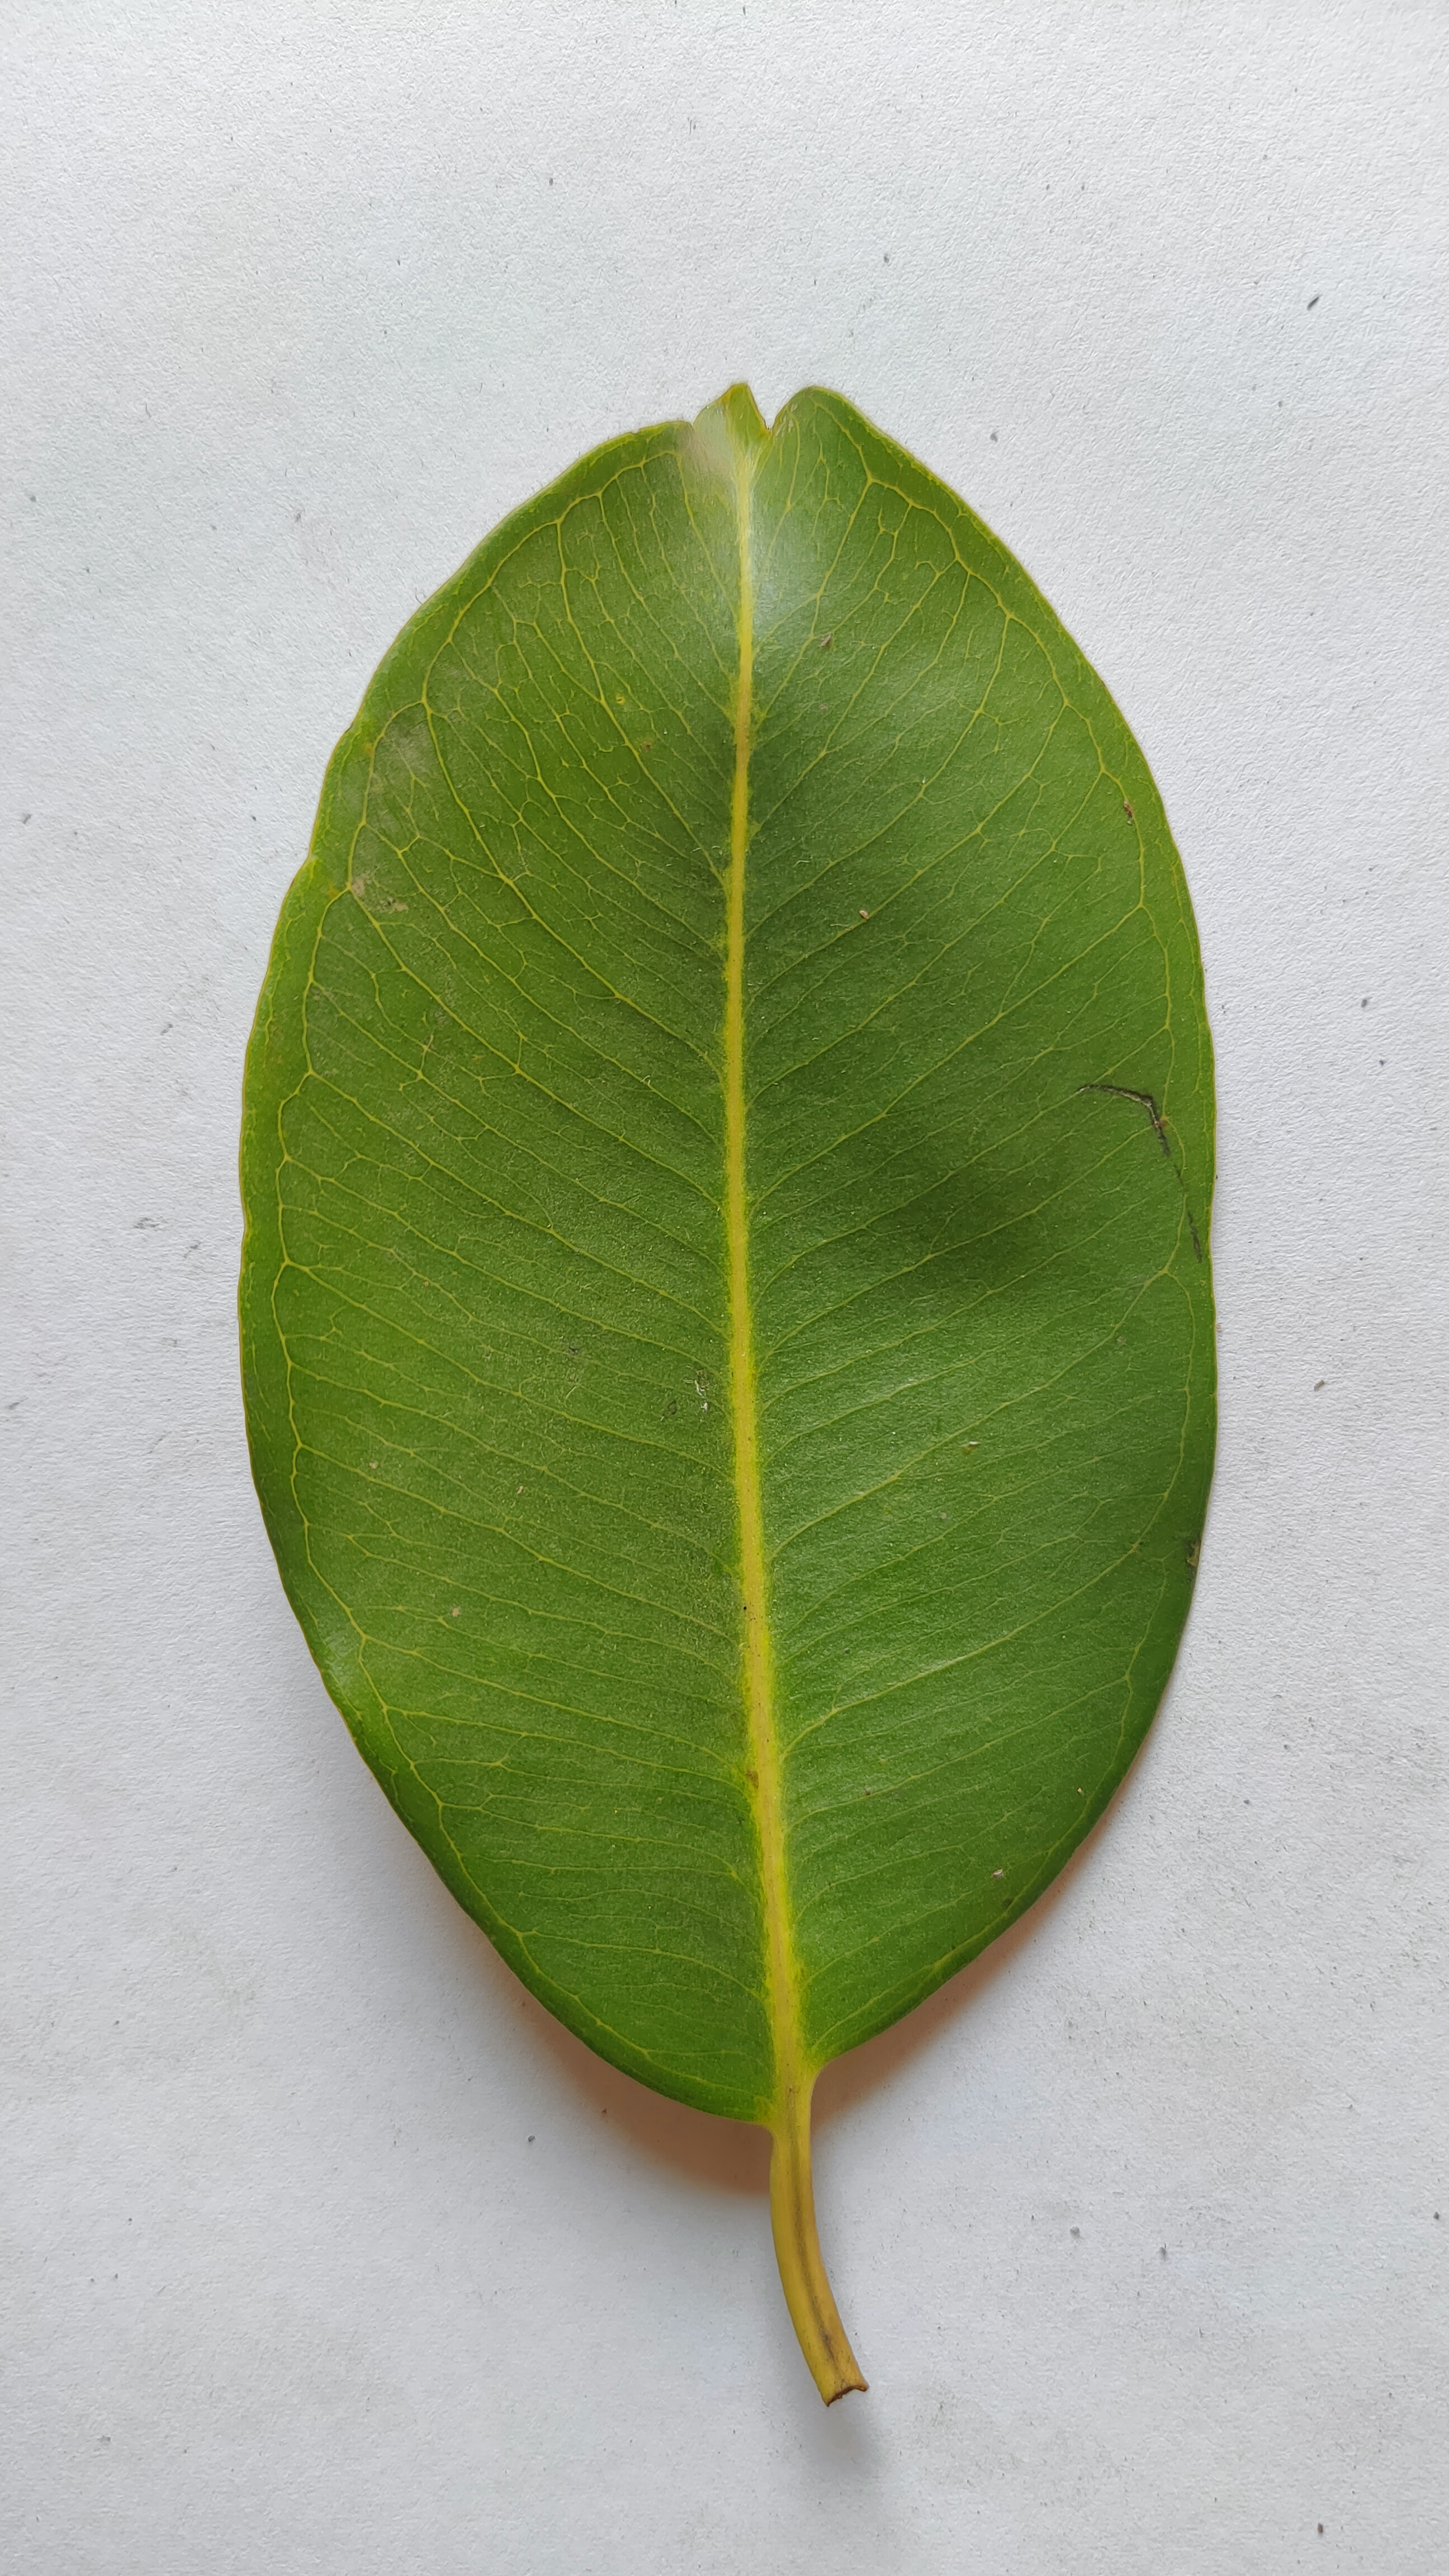
Leaf variety: Black plum